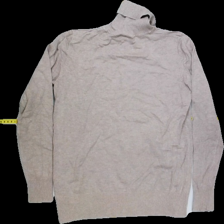
View: back
Type: Shirt
Category: Ladies
Brand: Saint tropez
Colors: Beige
Material: 80%viscose 20%polyamide
Pattern: Plain
Cut: Regular, Turtle neck
Size: L
Season: All
Trend: No trend
Stains: No
Damage: 1
Price range: <50
Recommended usage: Export